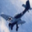
Label: airplane